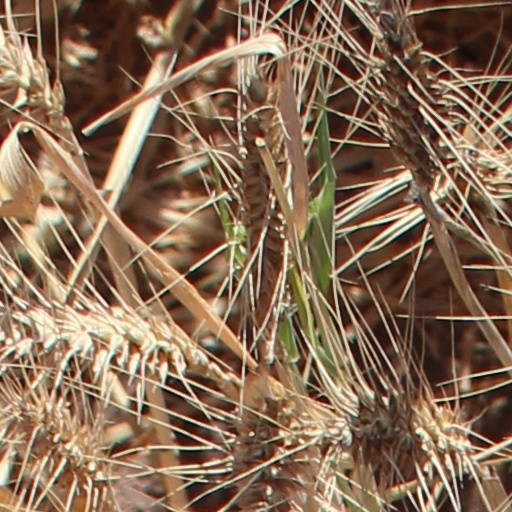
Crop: wheat